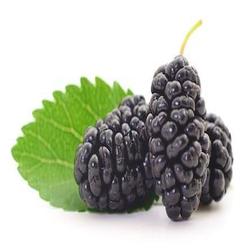
Label: Blackberry